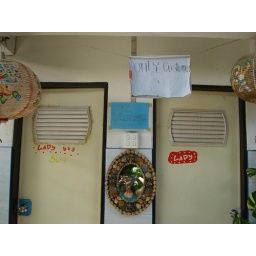
lady boy bathroom in koh tao, thailand